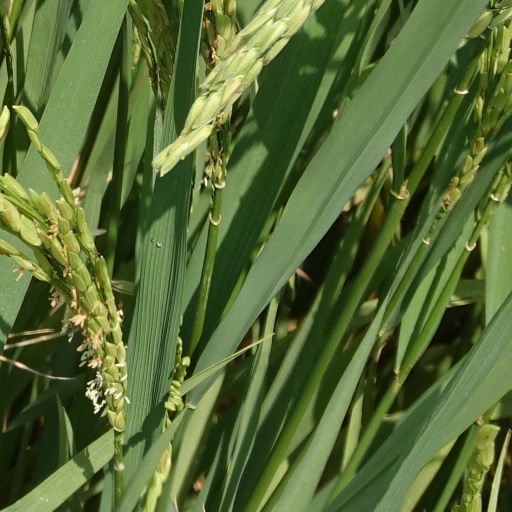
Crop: rice